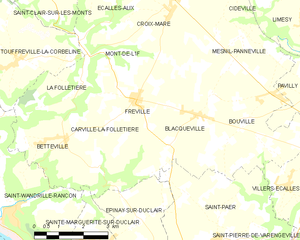
Carte des communes françaises Blacqueville
Blacqueville est une commune française située dans le département de la Seine-Maritime en région Normandie.